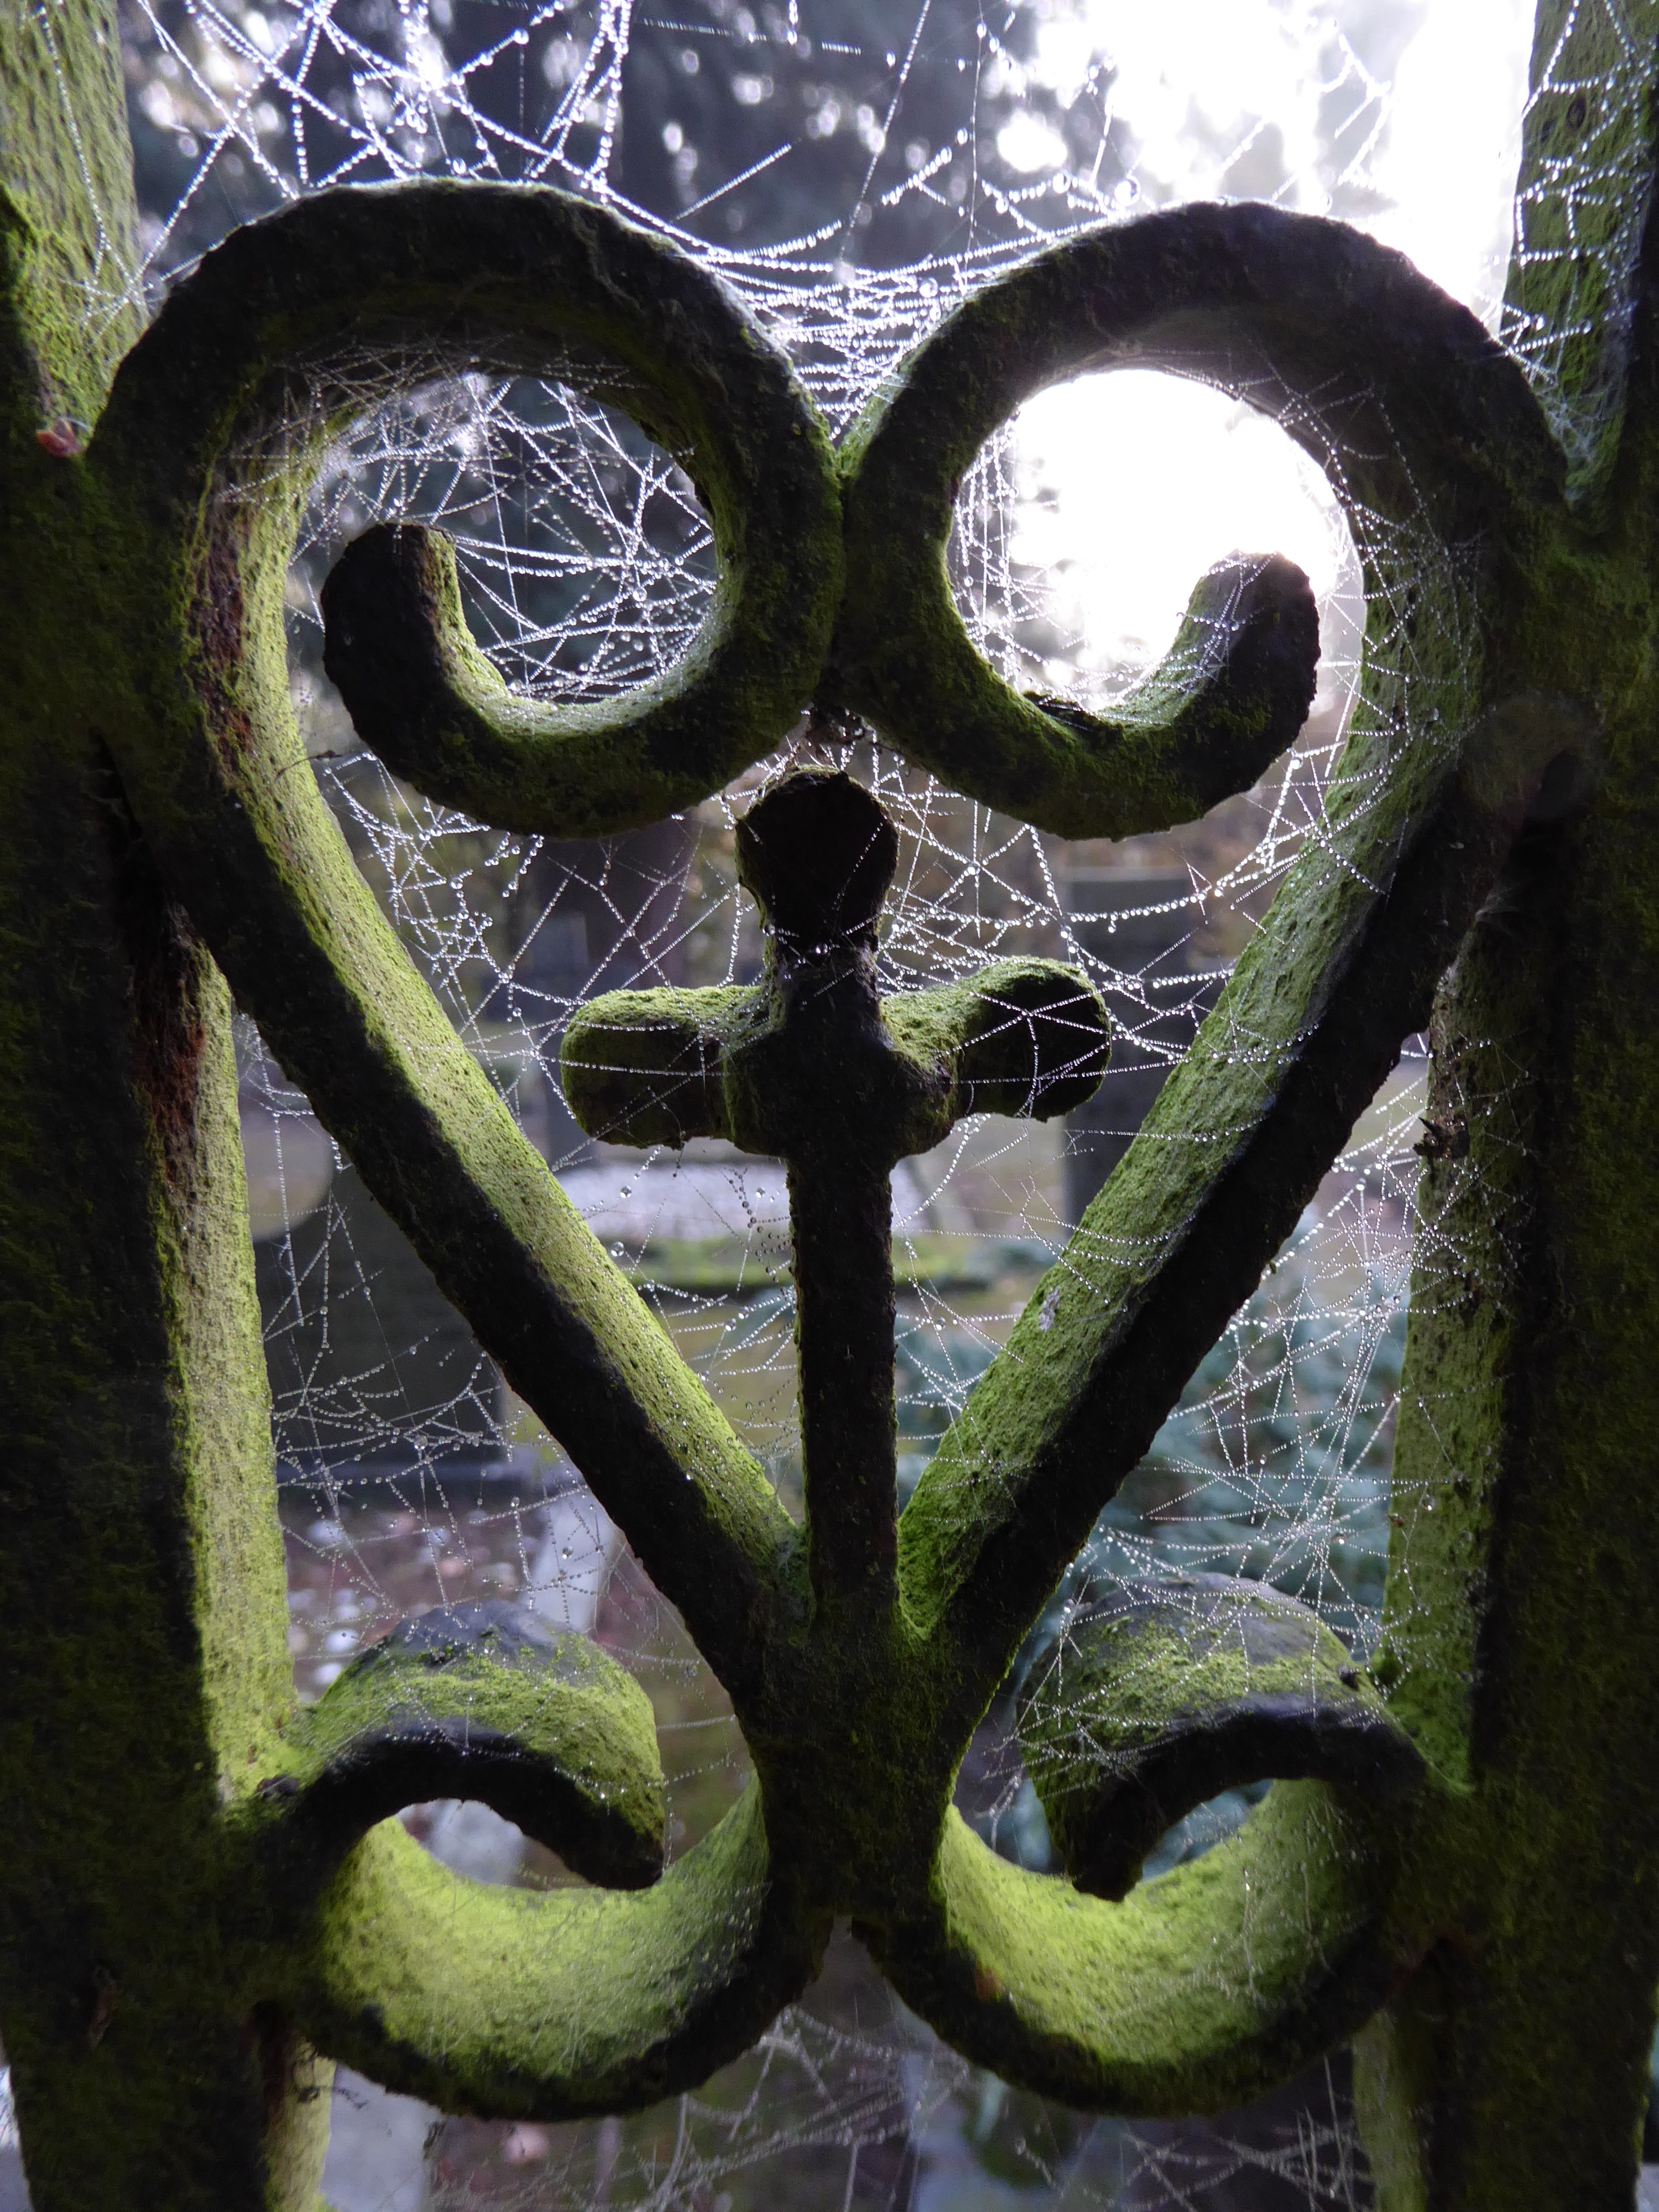
dew, fence, old, foggy, monument, moss, statue, heart, green, clothing, cemetery, spider web, gargoyle, sculpture, art, carving, costume